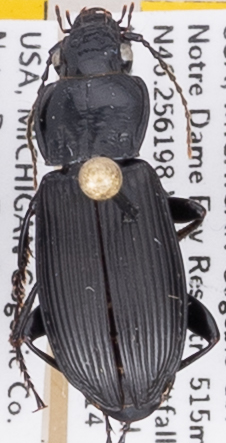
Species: Pterostichus melanarius melanarius
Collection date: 2021-07-14
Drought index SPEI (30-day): -0.03
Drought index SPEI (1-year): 0.8
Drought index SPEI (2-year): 1.69